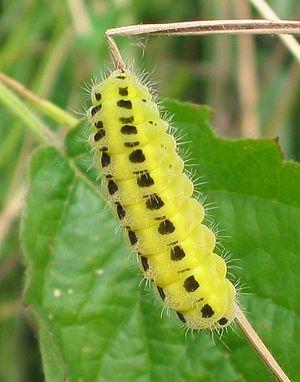
Zygène de la spirée Lietuvių: Vingiorykštinis marguolis